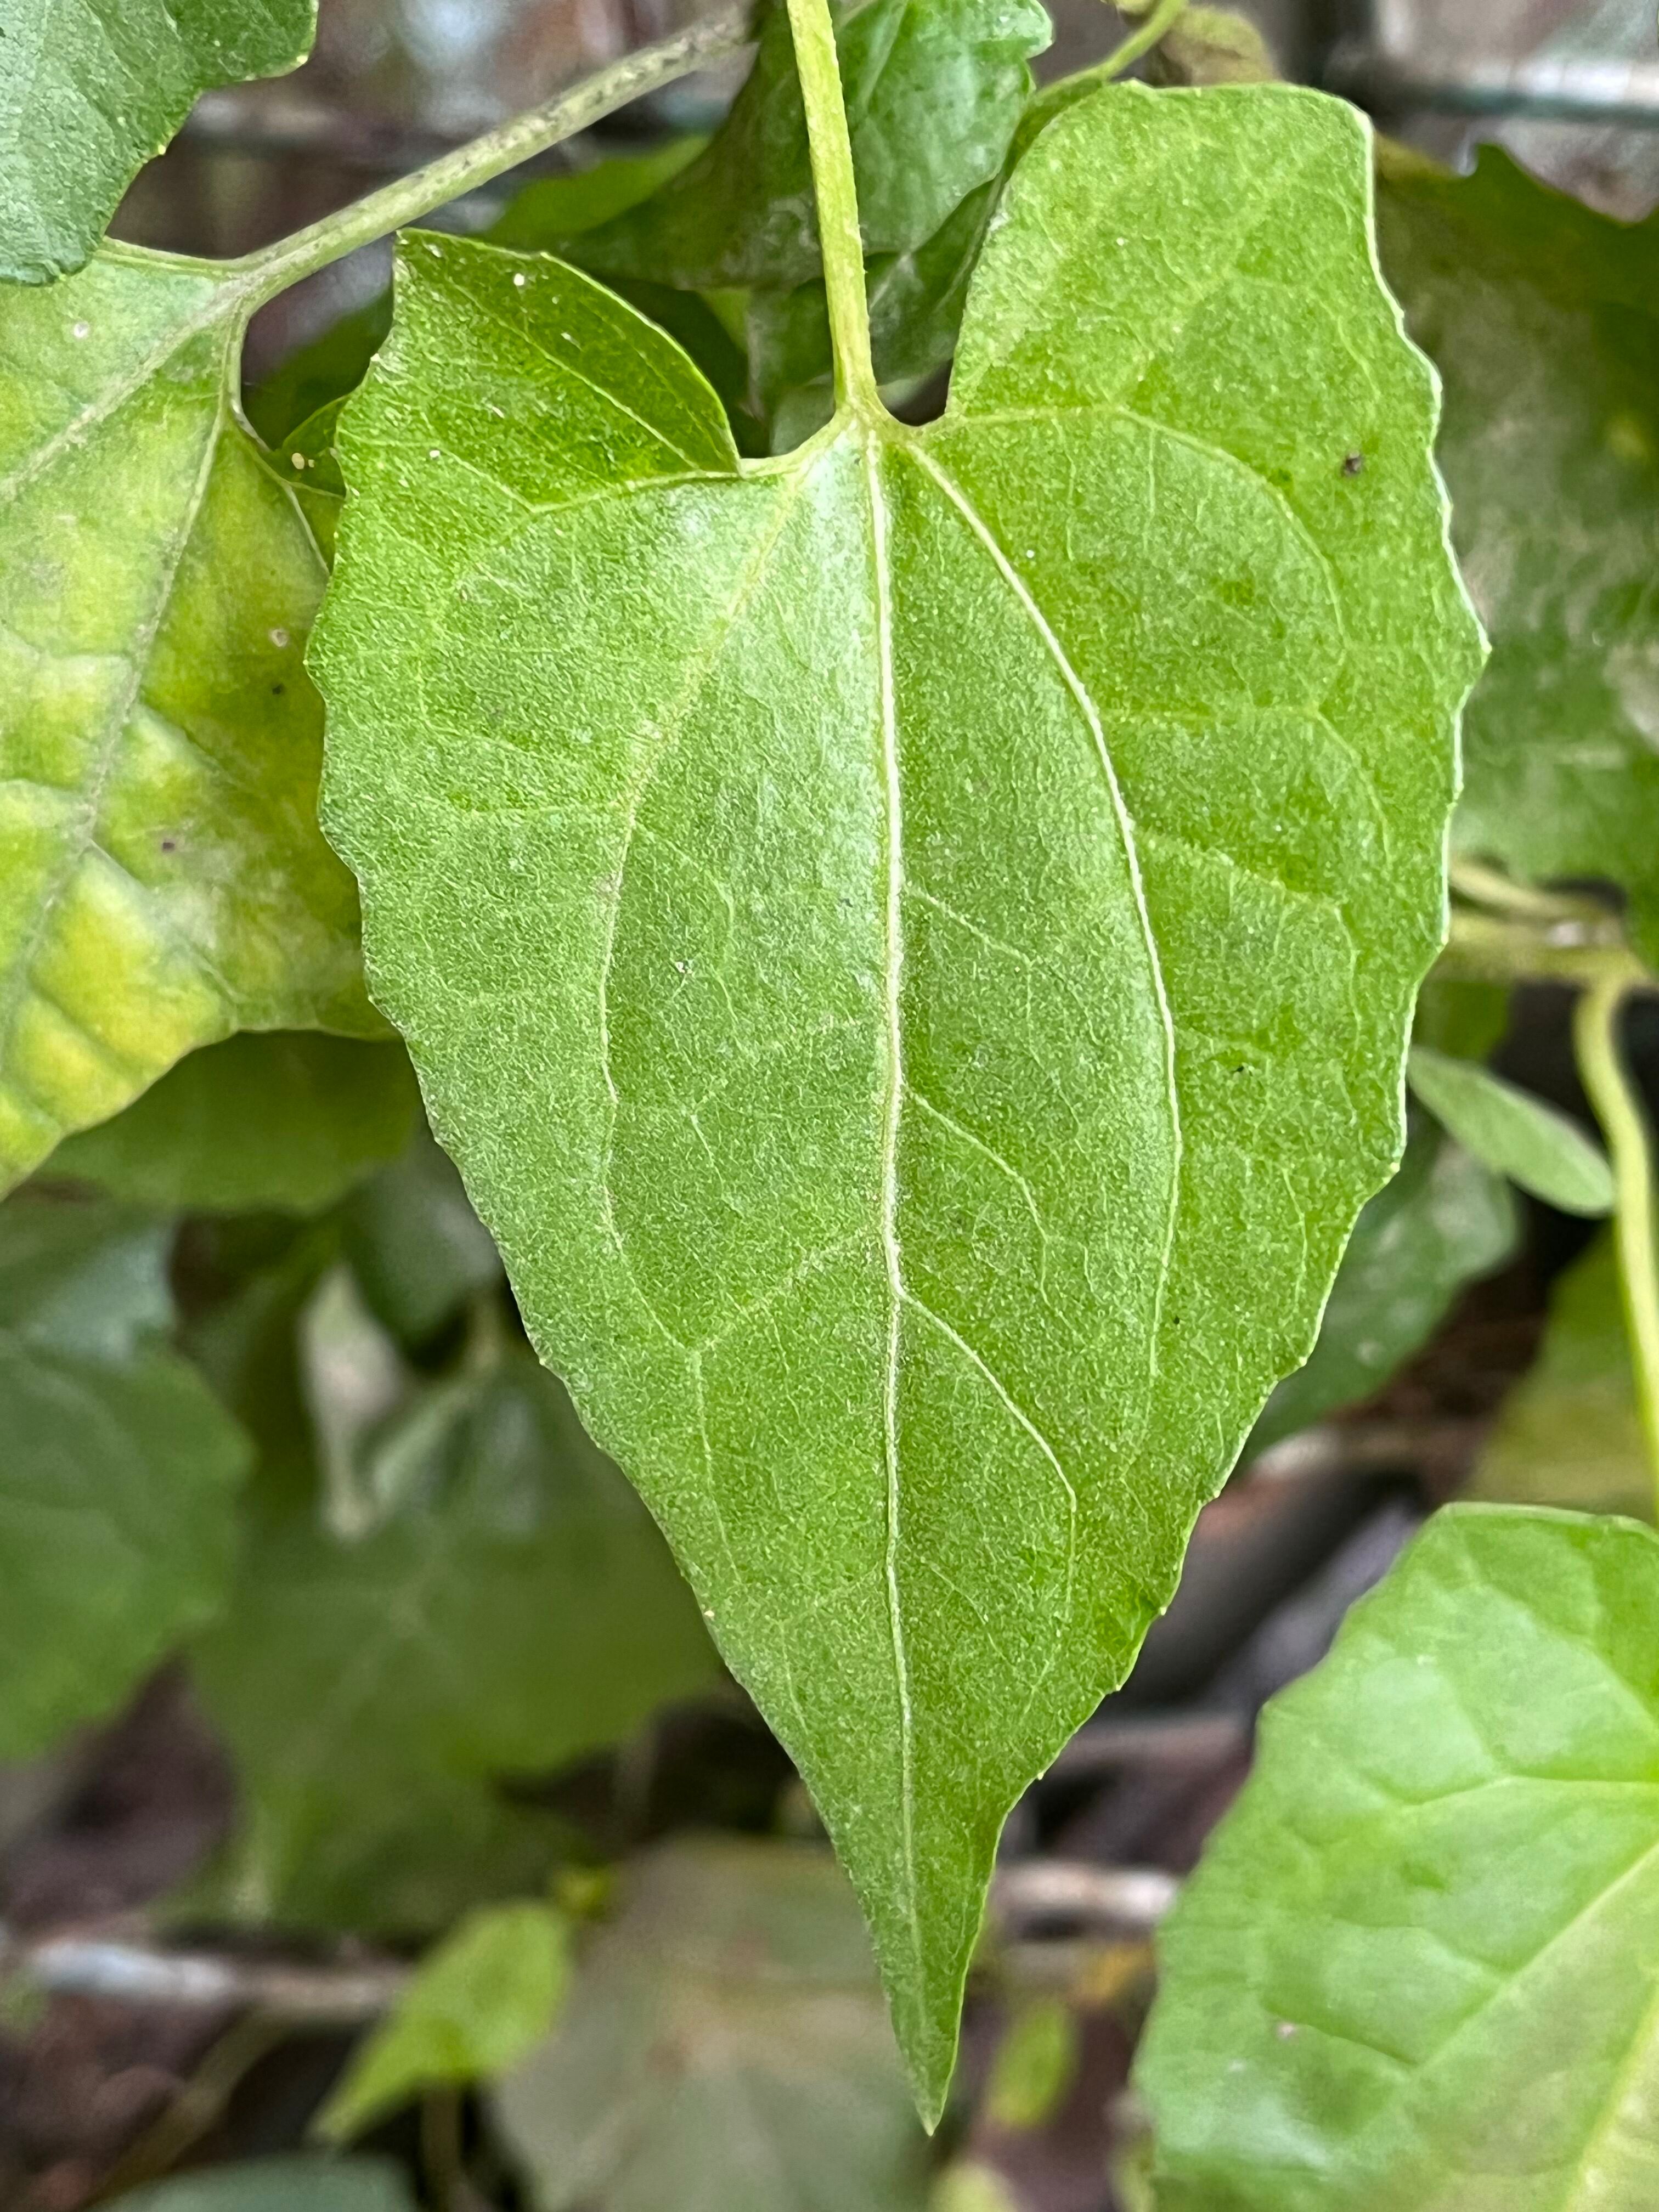
Plant species: mikania-micrantha